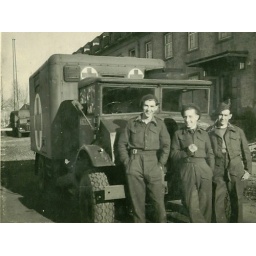
Scan of photo of grandad and pals leaning against a red cross truck.